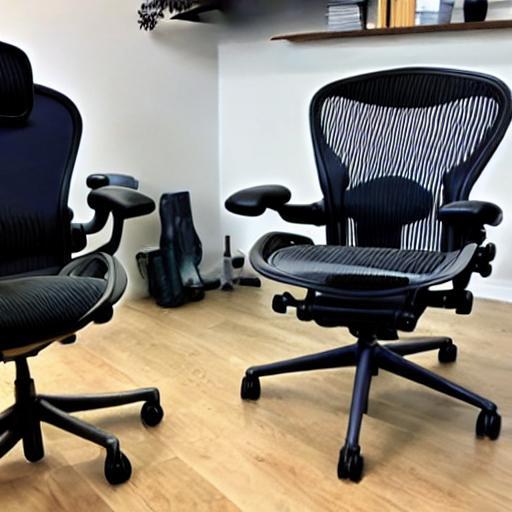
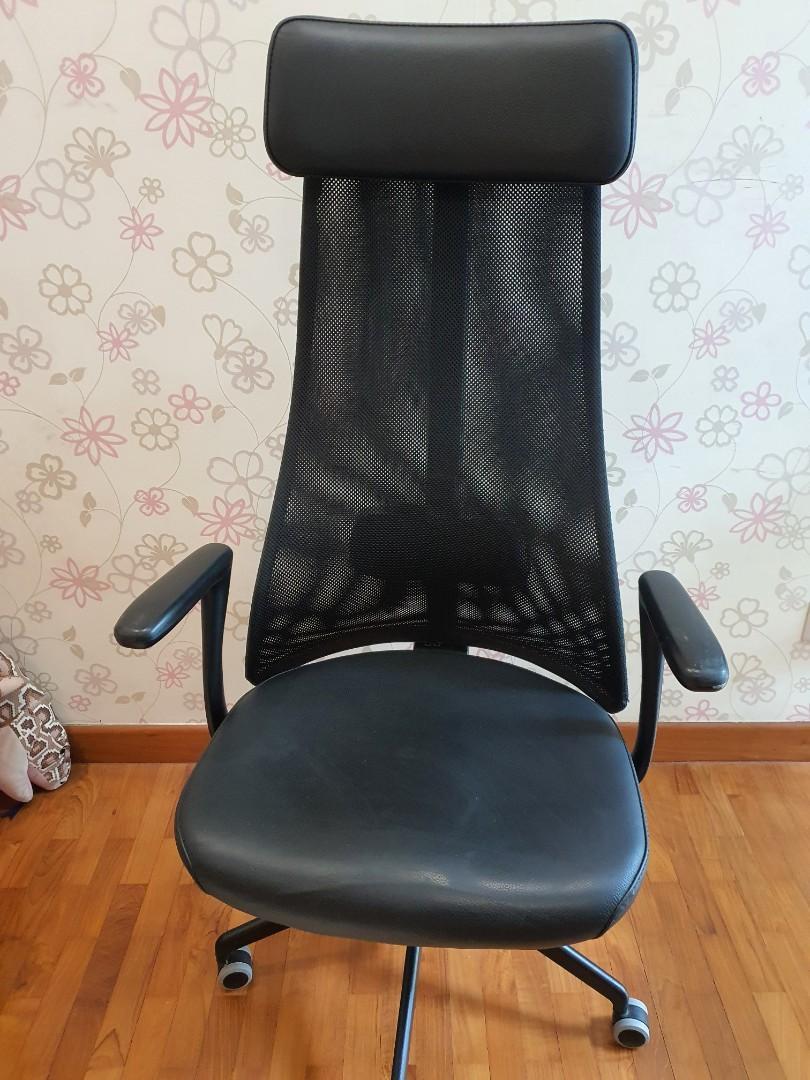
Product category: items_chair
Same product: no